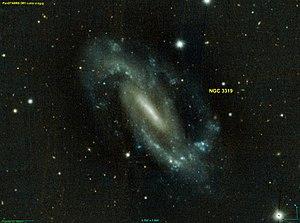
Image créée à l'aide du logiciel Aladin Sky Atlas du Centre de Données astronomiques de Strasbourg et des données publiques en format FIT de Pan-STARRS (Panoramic Survey Telescope And Rapid Response System).
NGC 3319 est une galaxie spirale barrée relativement rapprochée et située dans la constellation de la Grande Ourse à environ 34 millions d'années-lumière de la Voie lactée. Elle a été découverte par l'astronome germano-britannique William Herschel en 1788.